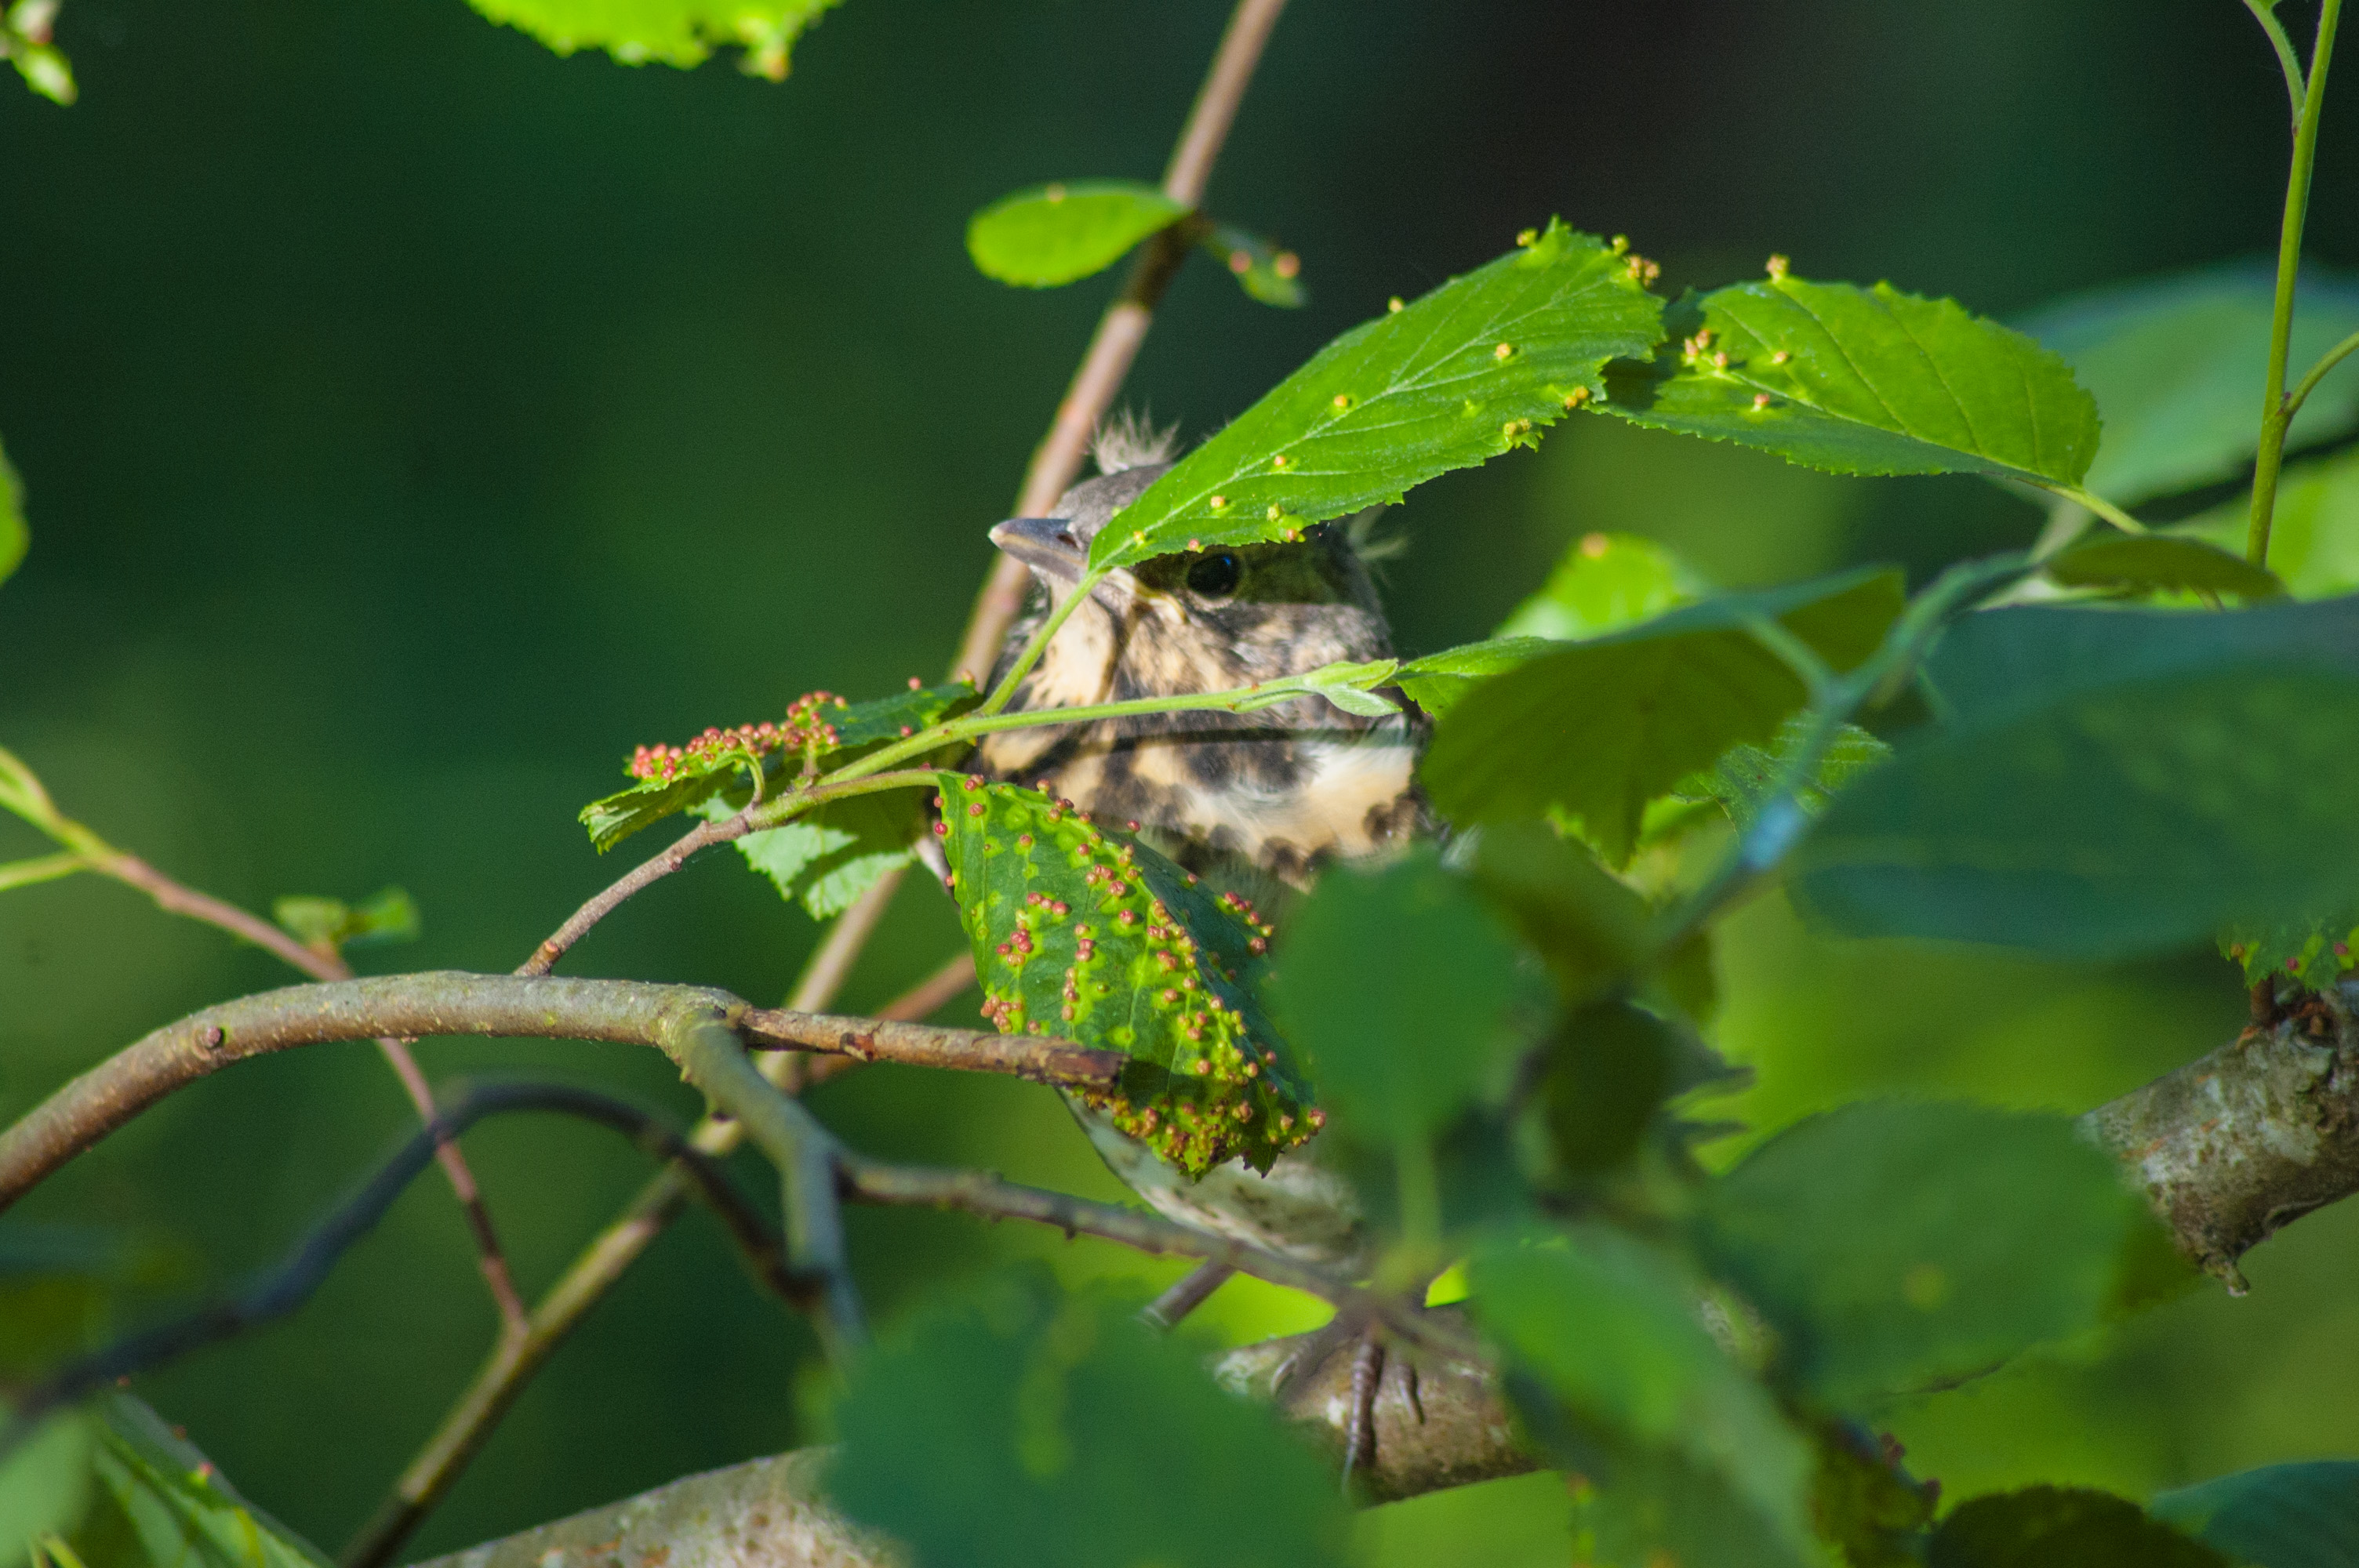
bird, leaf, plant, flower, organism, insect, branch, hummingbird, perching bird